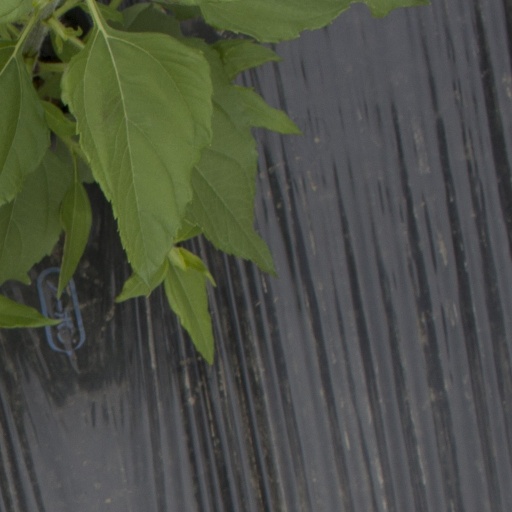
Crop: Jerusalem artichoke